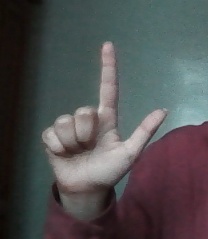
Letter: laam